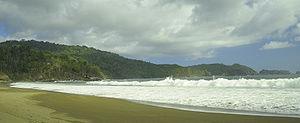
Le parc national de Meru Betiri est un parc national situé sur la côte sud de la province indonésienne de Java oriental, à cheval sur les kabupaten de Jember et Banyuwangi. Sa superficie est de 50 000 hectares. Il a été nommé d'après le plus haut sommet de la région le Betiri.
Le Tigre de Java est une sous-espèce du tigre éteinte qui vivait uniquement sur l'île de Java. De petite taille, il se caractérisait par une robe aux rayures fines et serrées, un museau long et étroit avec des carnassières longues. Très peu de données sont connues sur son comportement.
Le kabupaten de Jember, en indonésien Kabupaten Jember, est un kabupaten d'Indonésie situé dans la province de Java oriental.